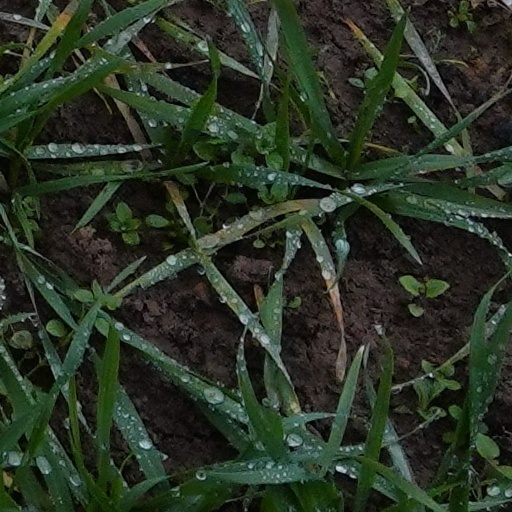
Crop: wheat